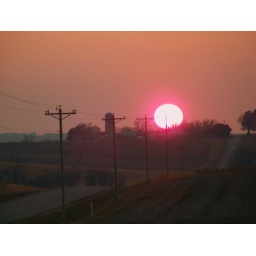
Big pink ball in the sky